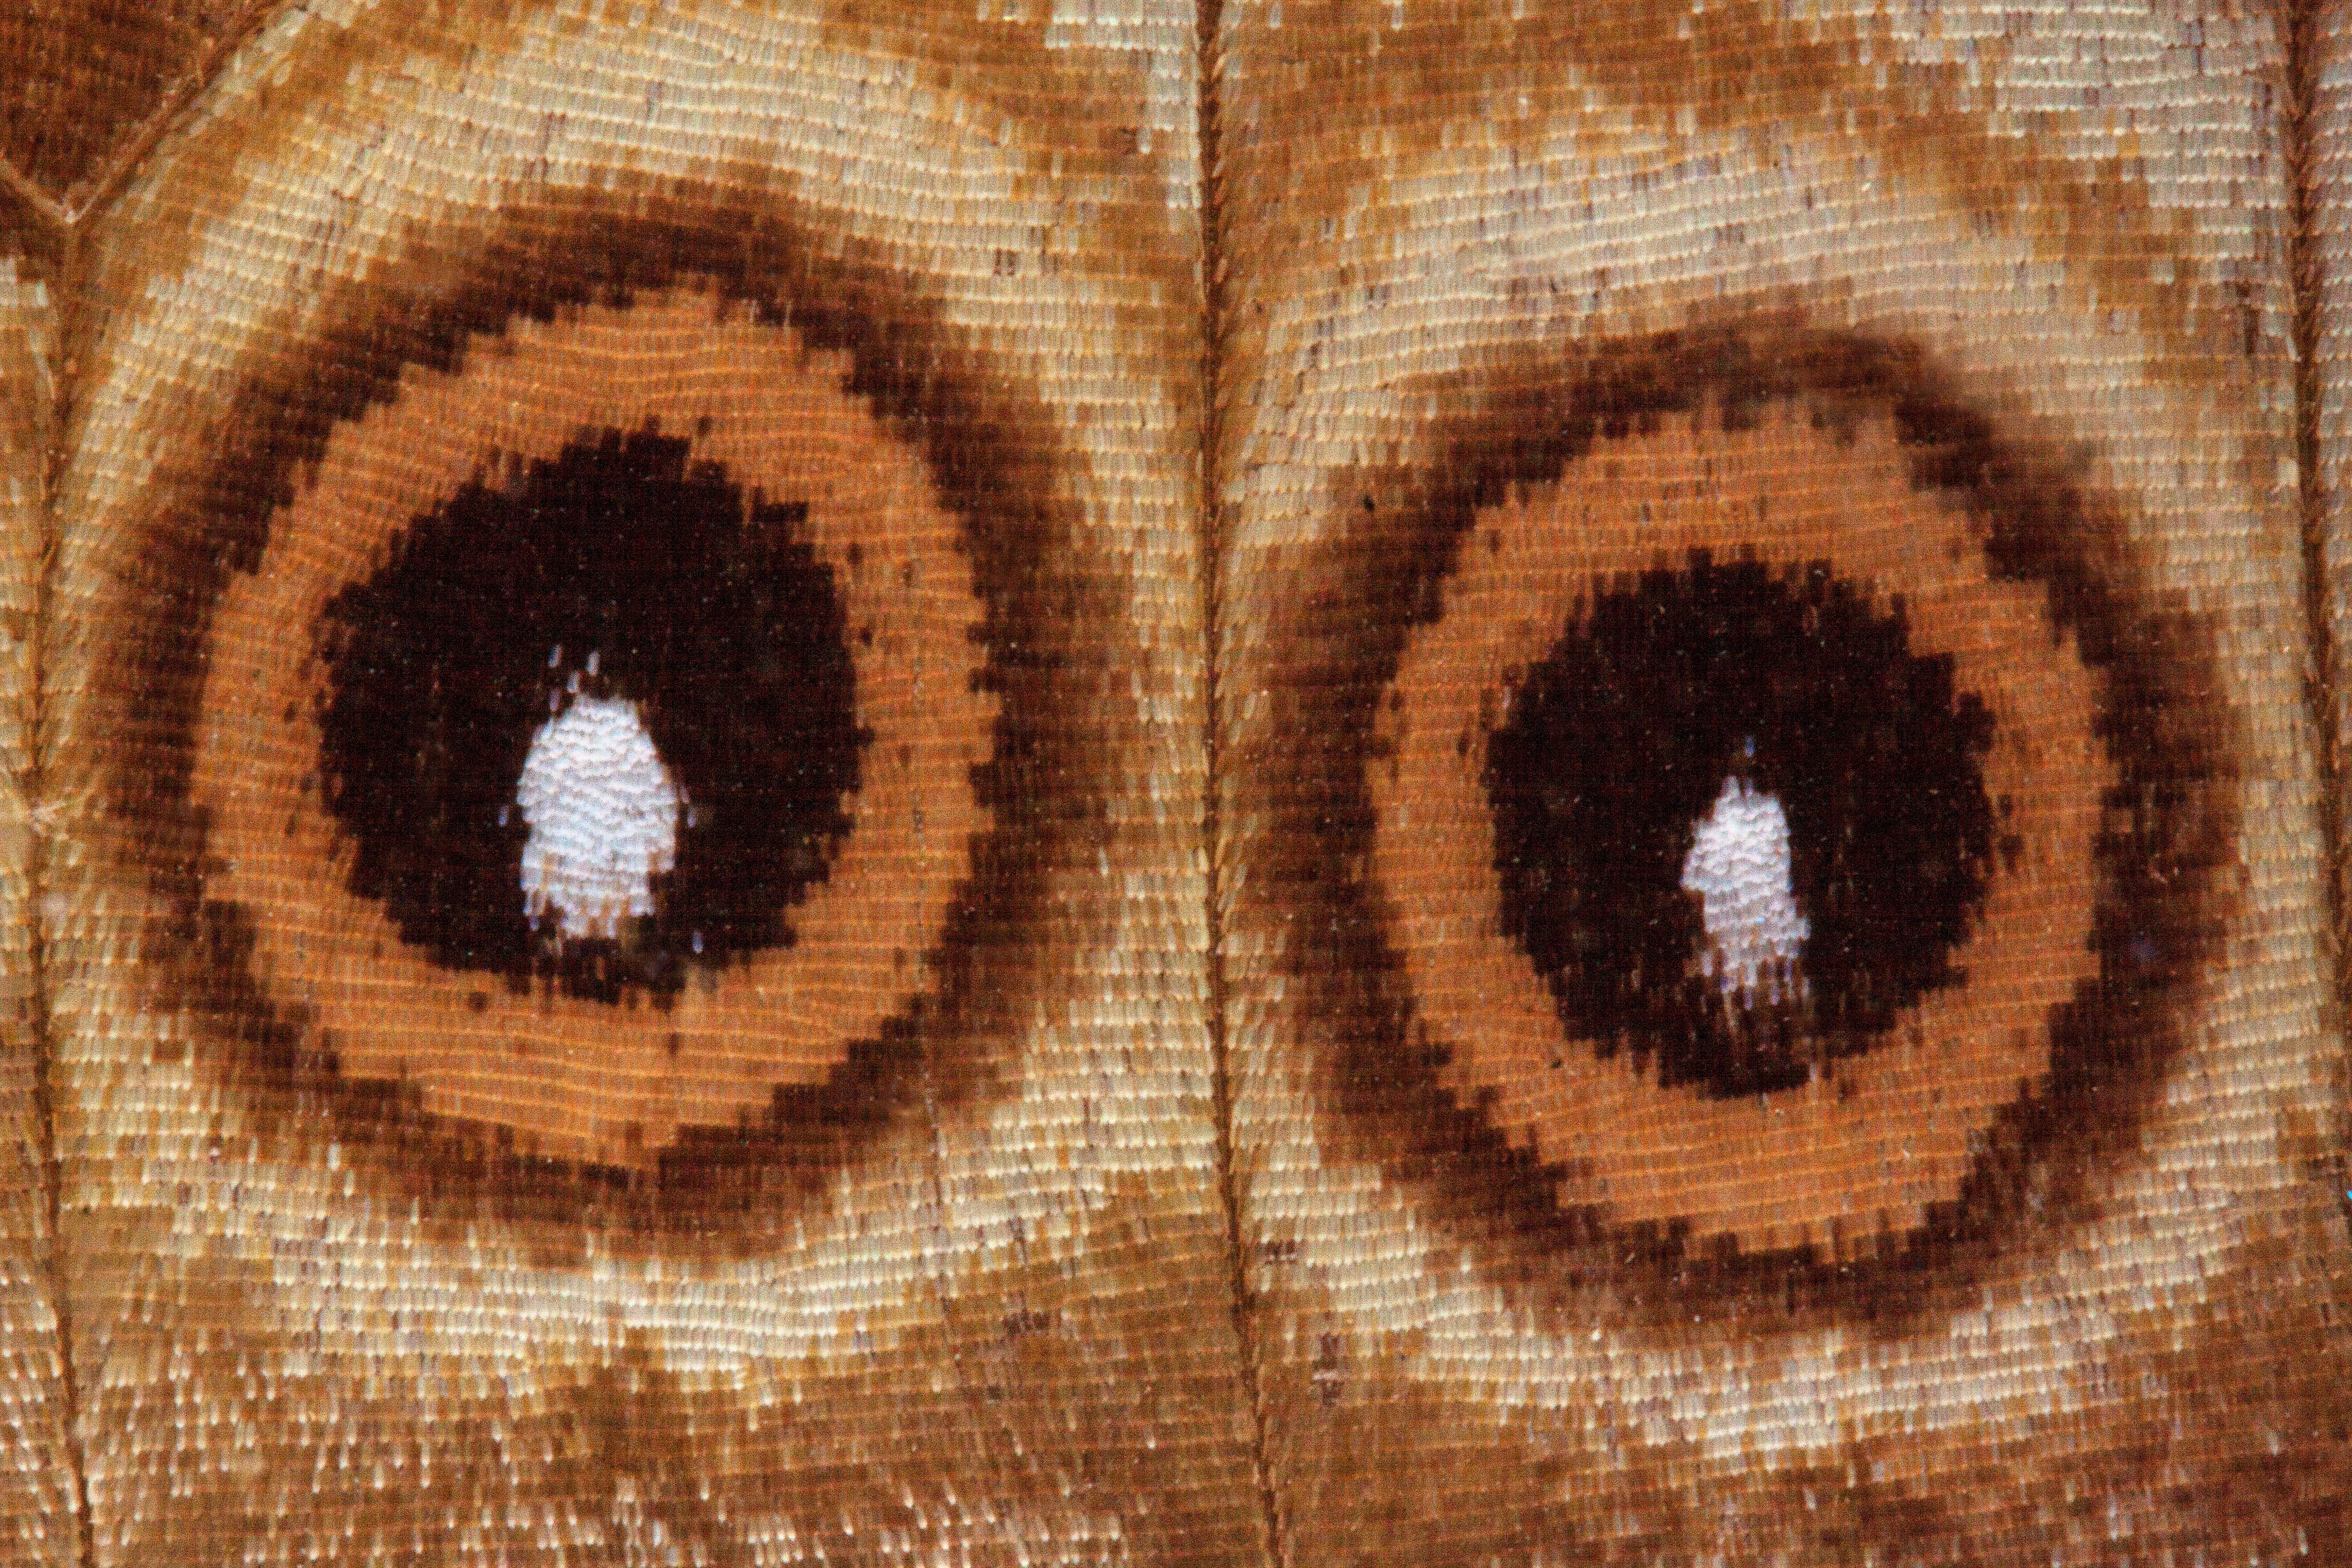
wing, structure, white, pattern, color, insect, macro, brown, butterfly, black, scale, owl, circle, human body, textile, eyes, art, background, eye, south america, organ, exotic, amazon, fund, flooring, ocher, wing scales